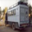
Label: truck